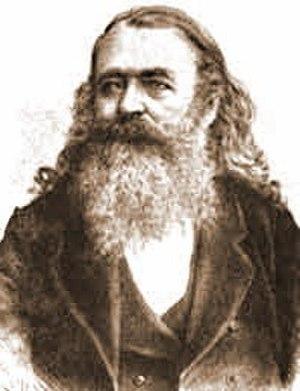
Novi Sad est une ville et une municipalité de Serbie située dans la province autonome de Voïvodine et dans le district de Bačka méridionale. Selon les données du recensement de 2011, la ville intra muros compte 231 798 habitants, la municipalité 307 760 et le territoire métropolitain de Novi Sad, appelé Ville de Novi Sad, 341 625.